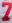
Number: 7